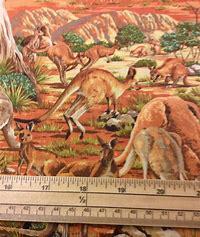
Brand: KangaROOS
Model: 100